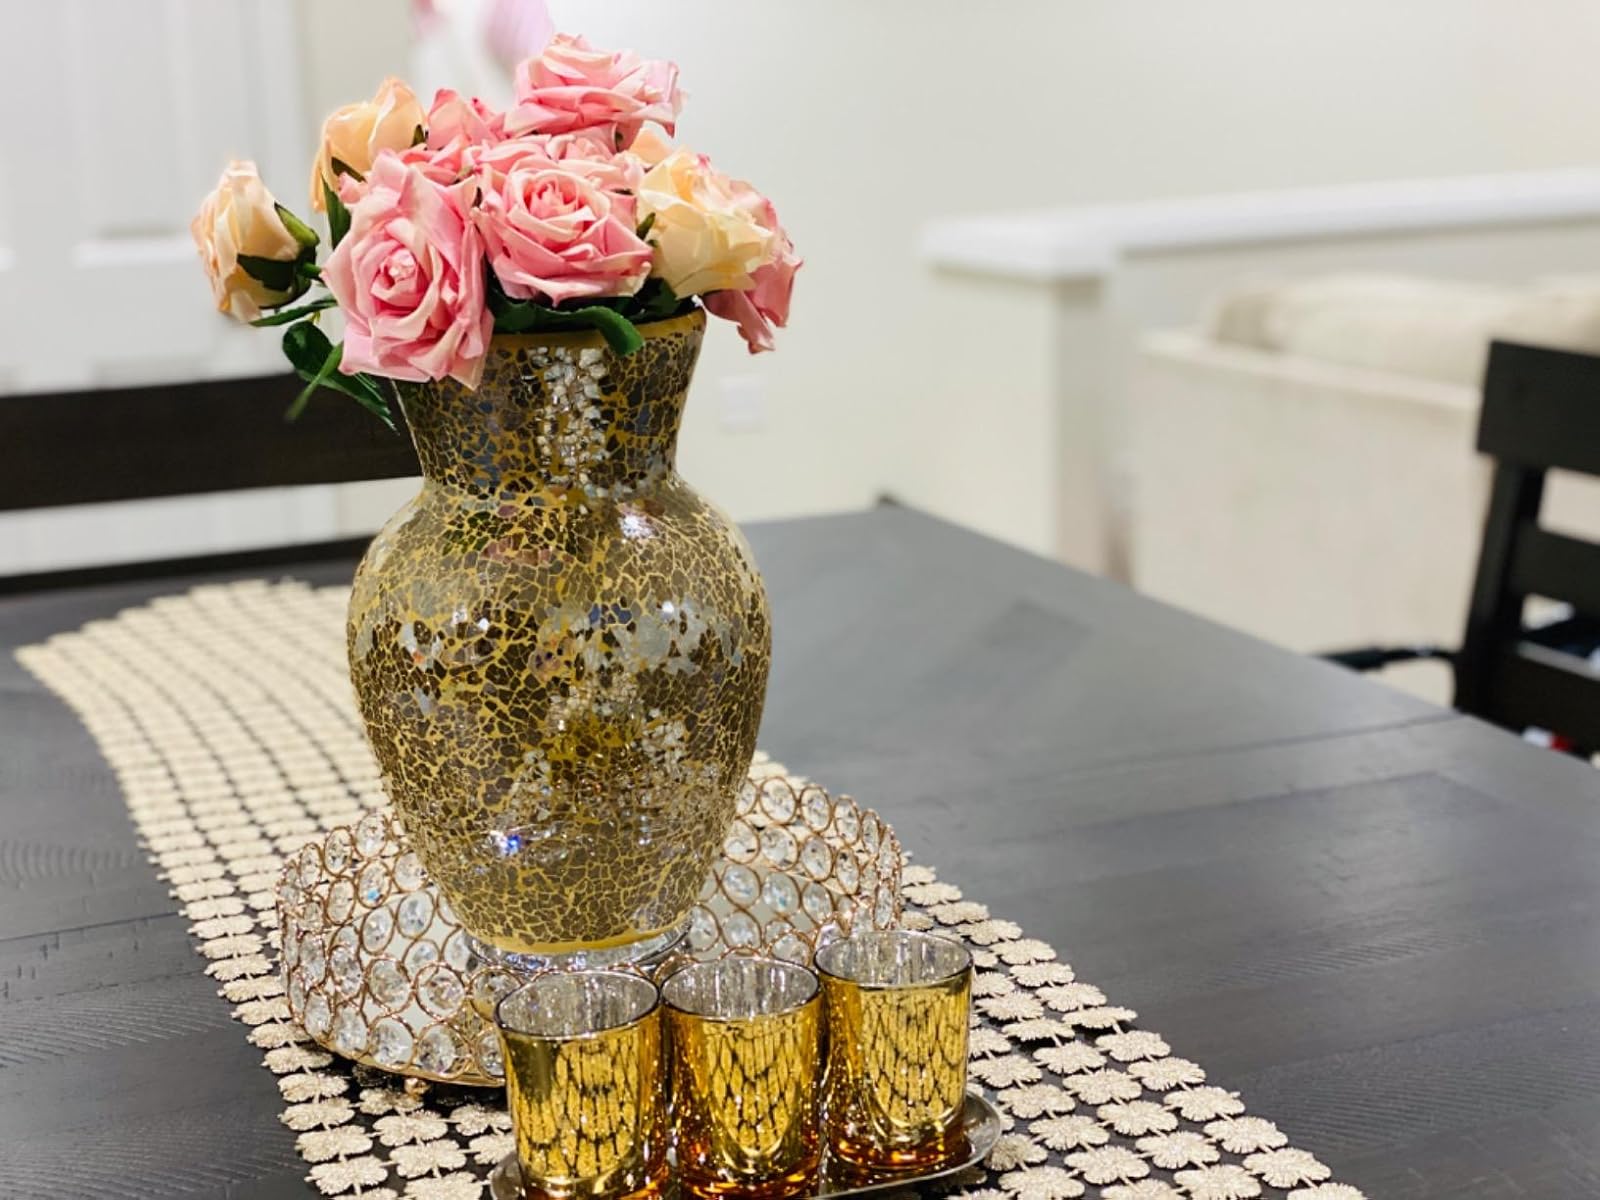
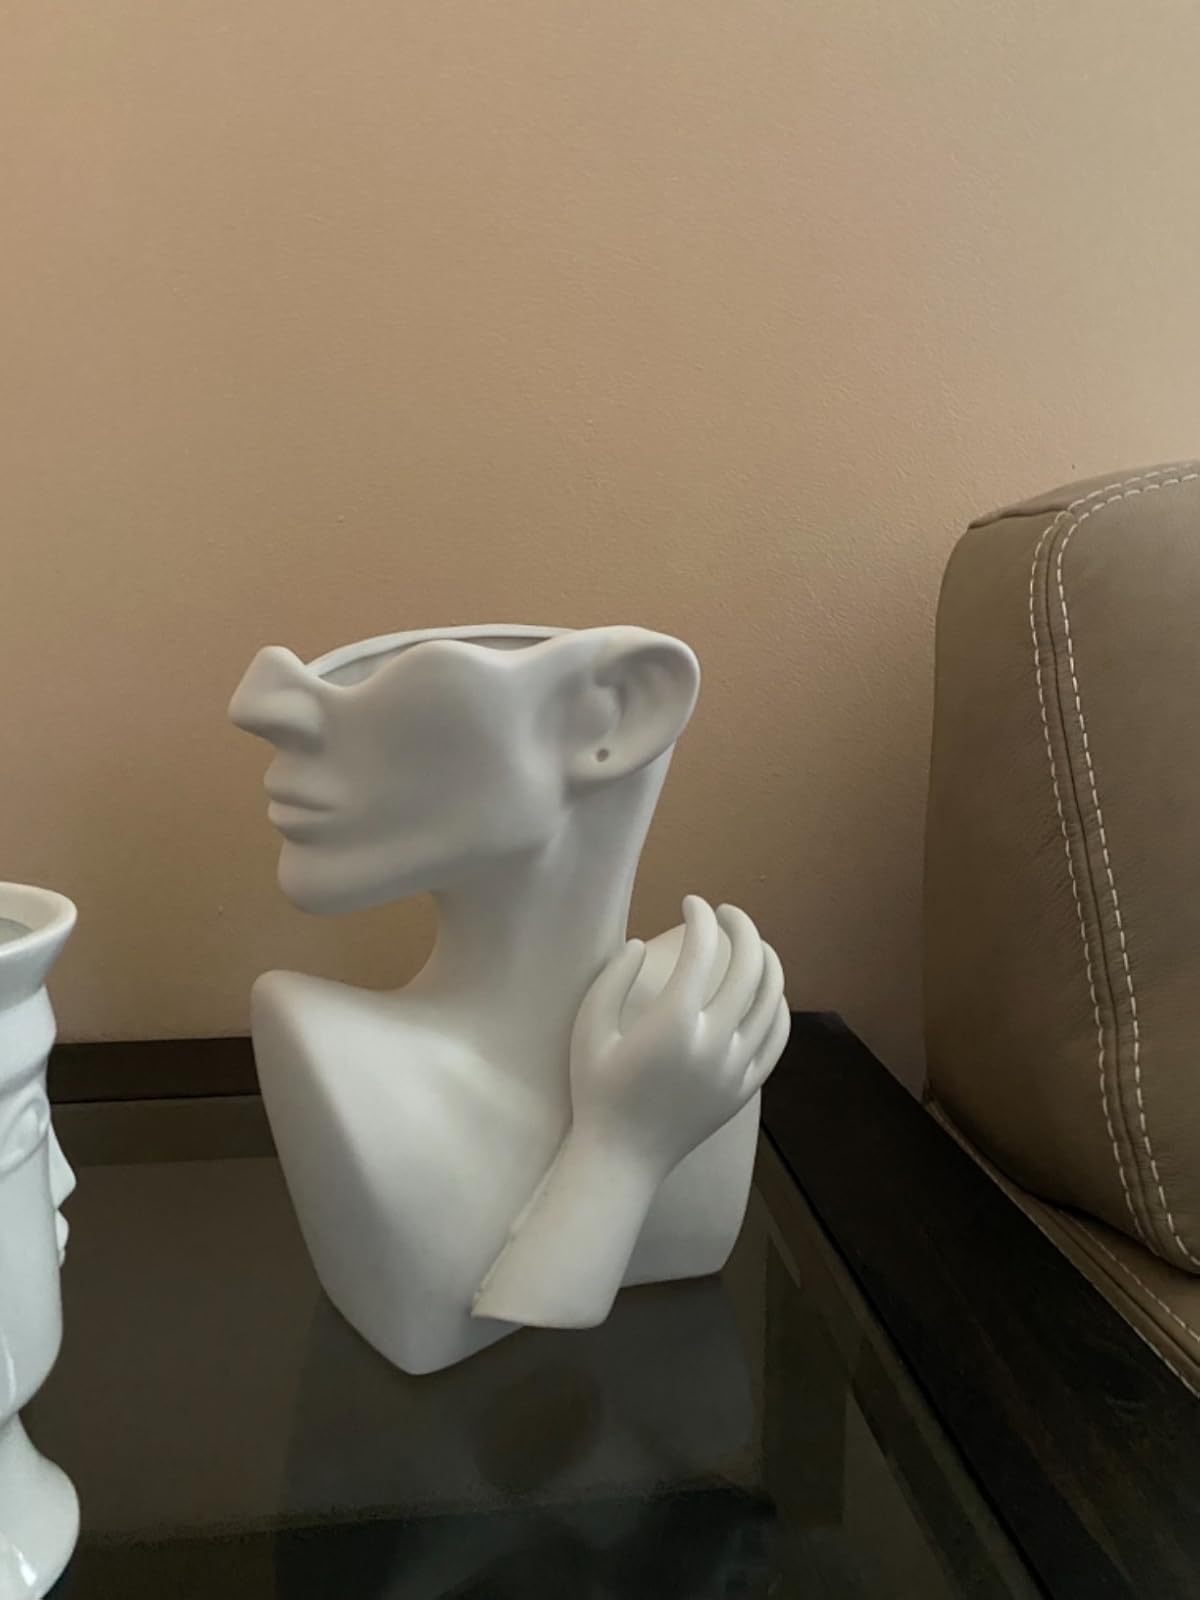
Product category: vase
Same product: no